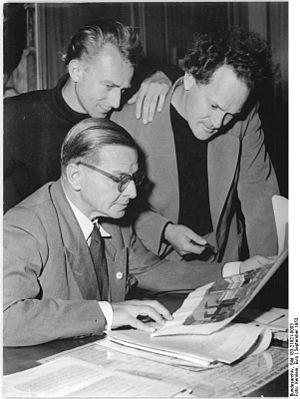
Heinar Kipphardt est un dramaturge et écrivain allemand.